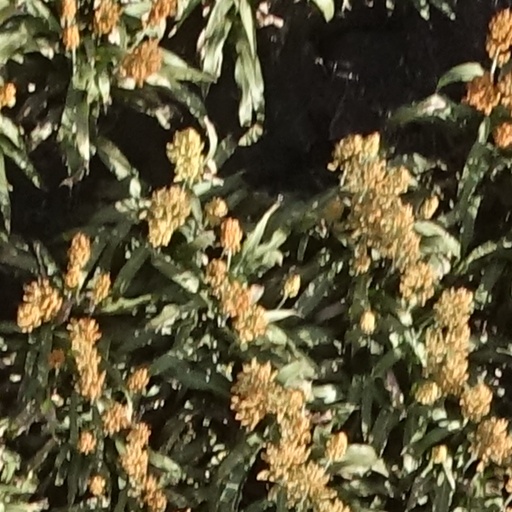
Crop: sorghum